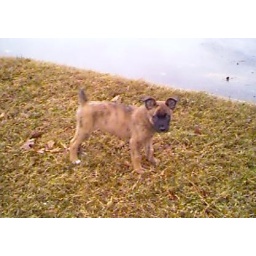
Our beautiful girl passed over the rainbow bridge Thursday July 2, 2009. She was 11 years old.